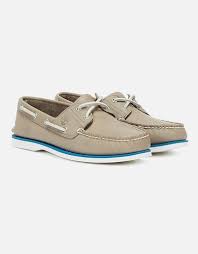
Label: Boat